Zwickau

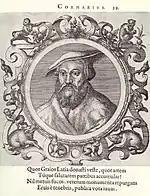
Janus Cornarius

Zwickau is home to the University of Applied Sciences Zwickau, with about 4,700 students and two campuses within the boundaries of Zwickau.